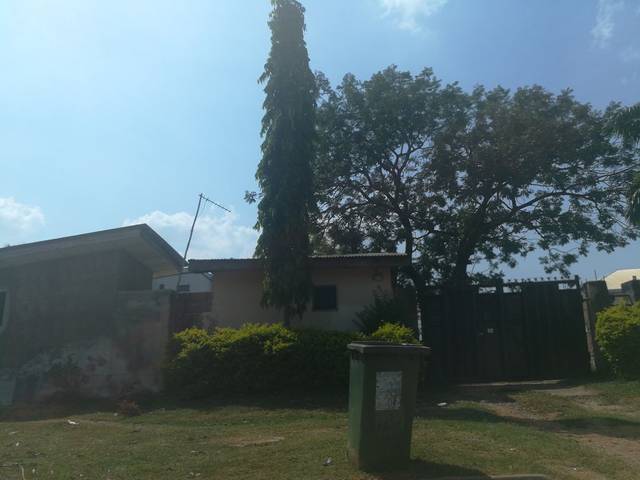
Region: Nigeria
Coordinates: 9.051, 7.447